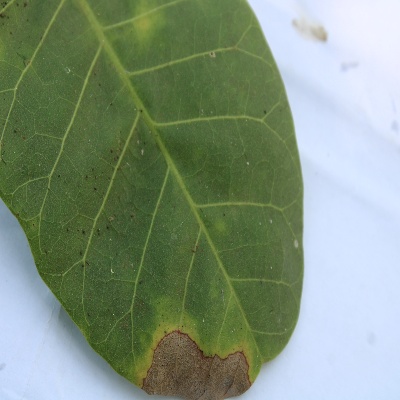
Crop: Cashew
Condition: anthracnose